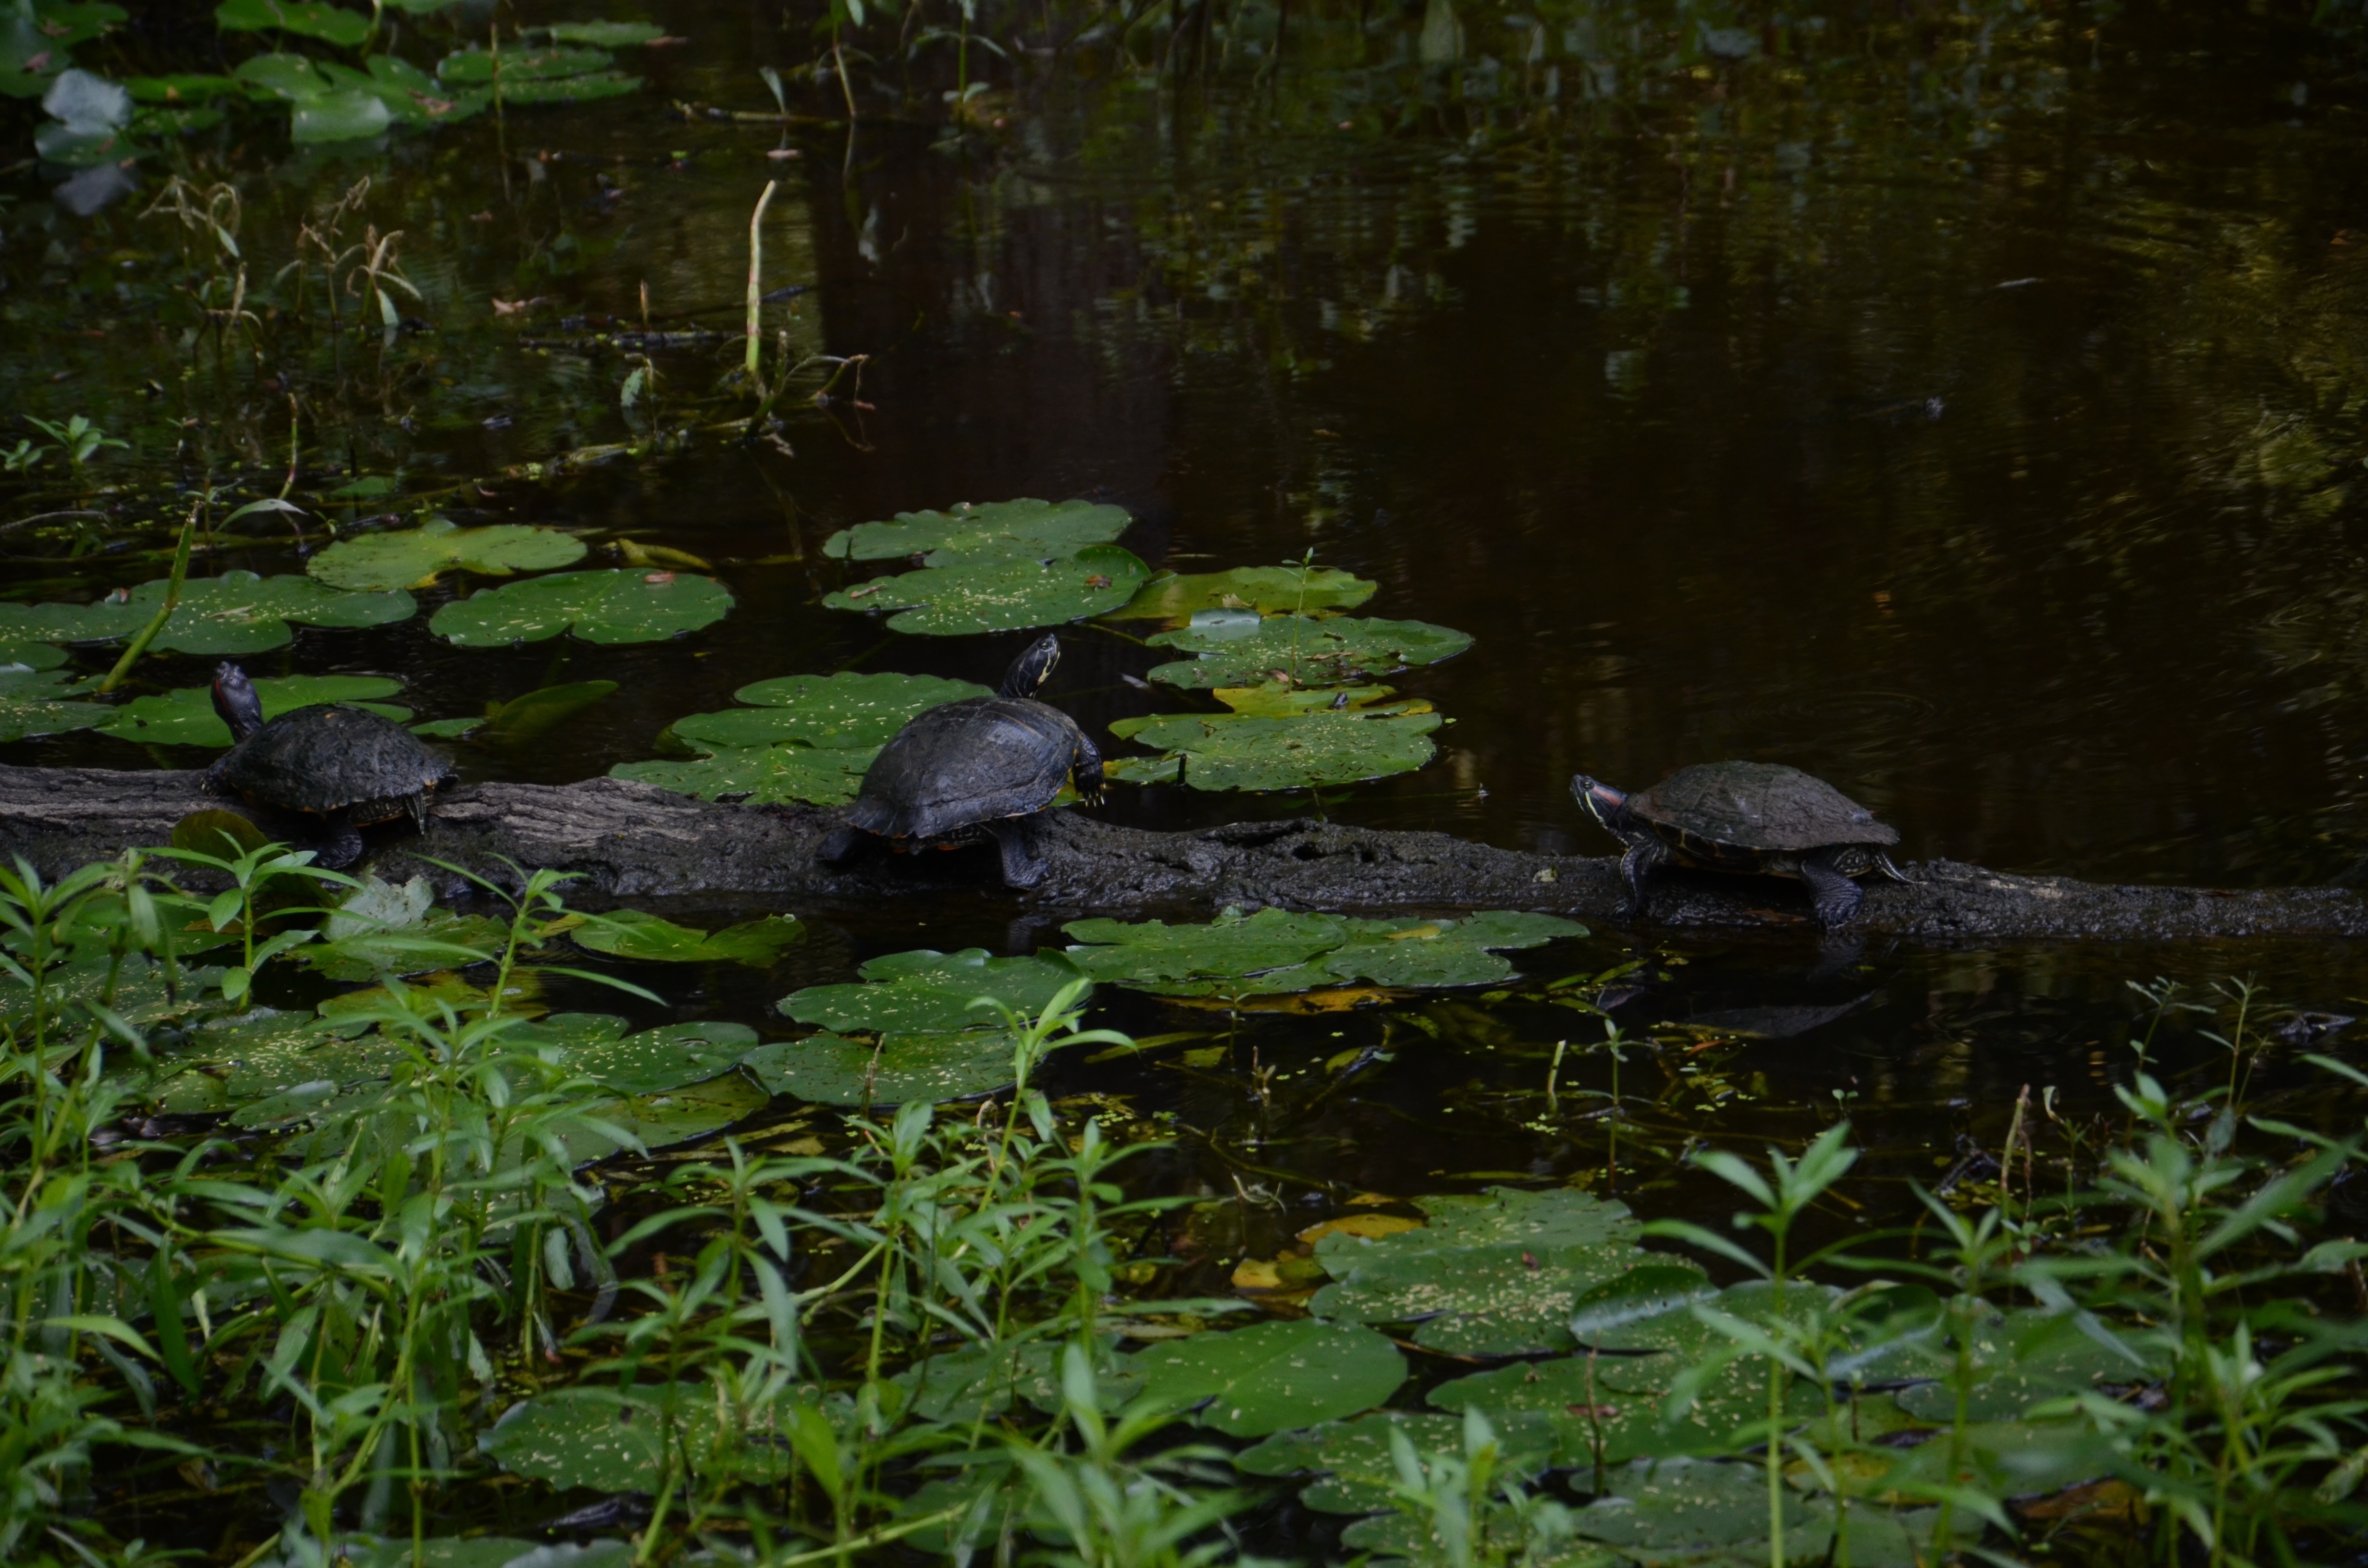
nature, forest, swamp, wilderness, leaf, flower, pond, wildlife, stream, green, jungle, botany, reptile, fauna, alligator, vegetation, rainforest, wetland, woodland, habitat, ecosystem, natural environment